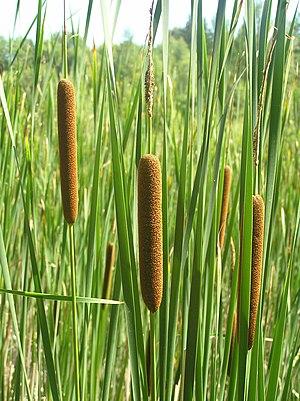
La massette à feuilles étroites, appelée aussi roseau à massette ou quenouille au Canada, est une plante de la famille des Typhaceae. Après Typha latifolia, c'est la plus commune du genre Typha.